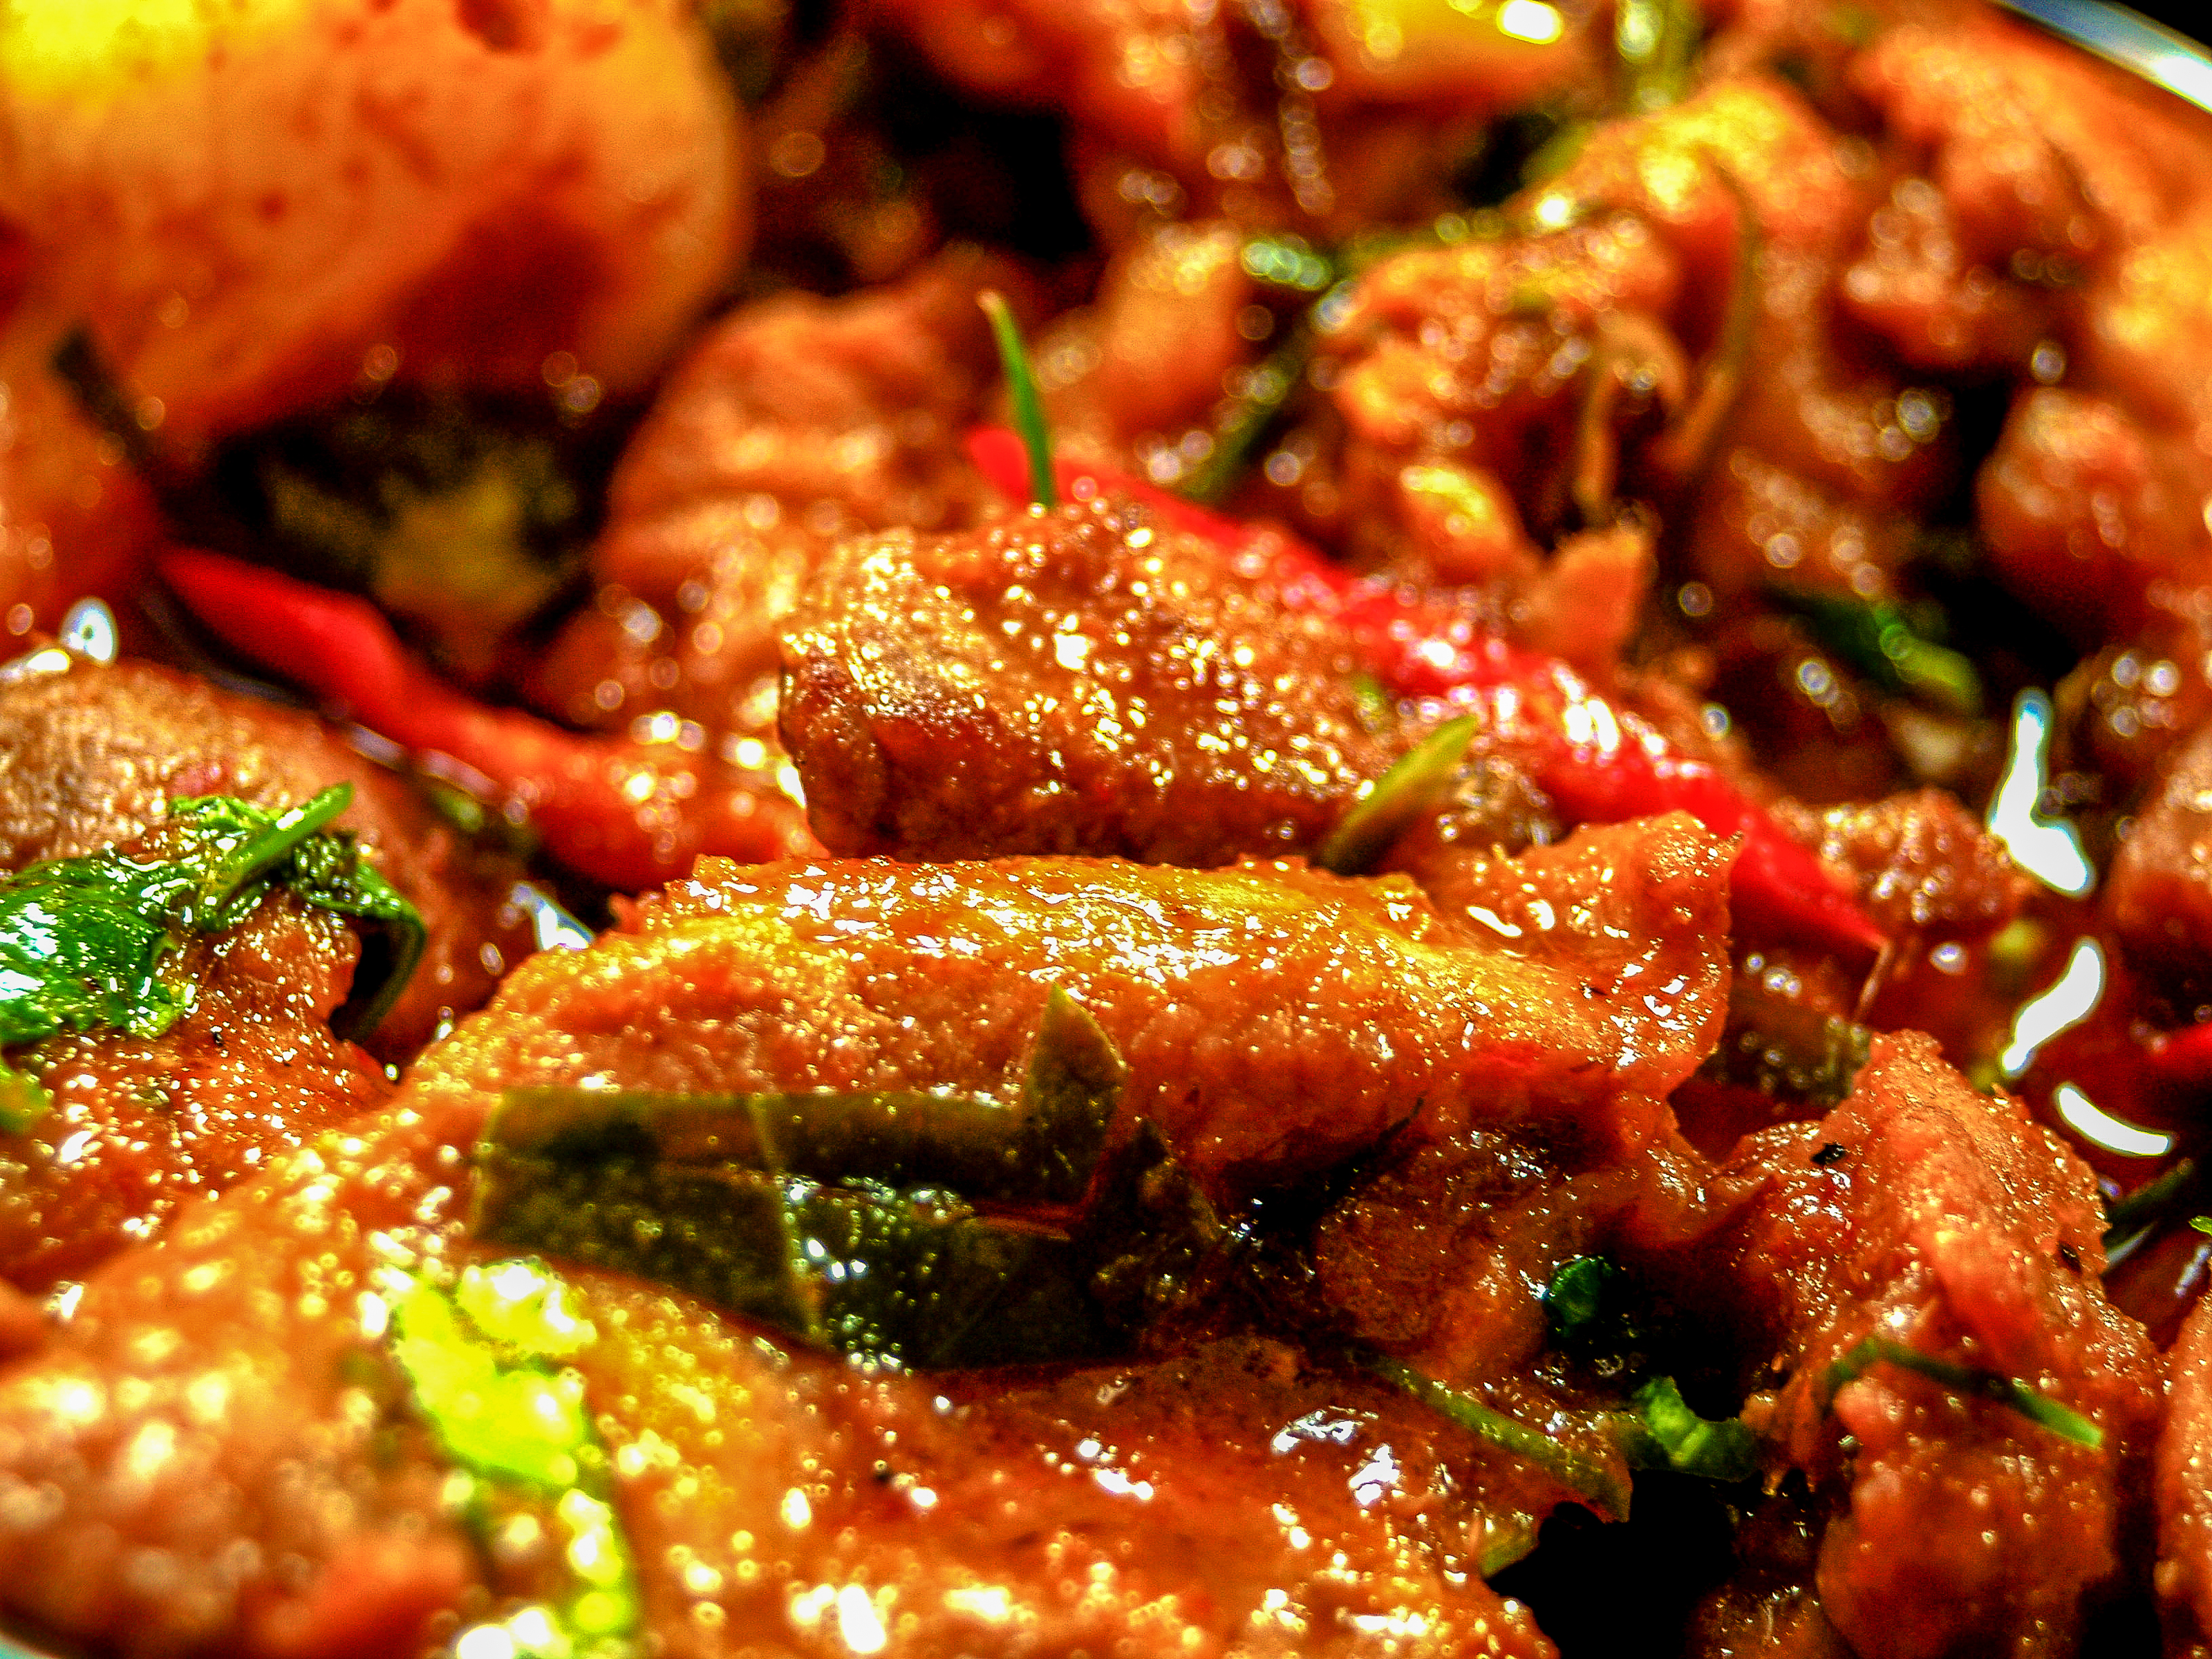
massaman, thai, asian, food, thailand, curry, cuisine, beef, traditional, spice, muslim, cooking, dish, coconut, soup, hot, herb, potatoes, matsaman, homemade, peanuts, nutrition, white, dinner, ingredient, background, bowl, lunch, spicy, gourmet, meat, general tso's chicken, chicken meat, produce, fried food, pakistani cuisine, indian chinese cuisine, recipe, indian cuisine, Boneless skinless chicken thighs